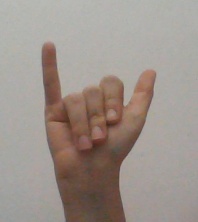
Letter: ya